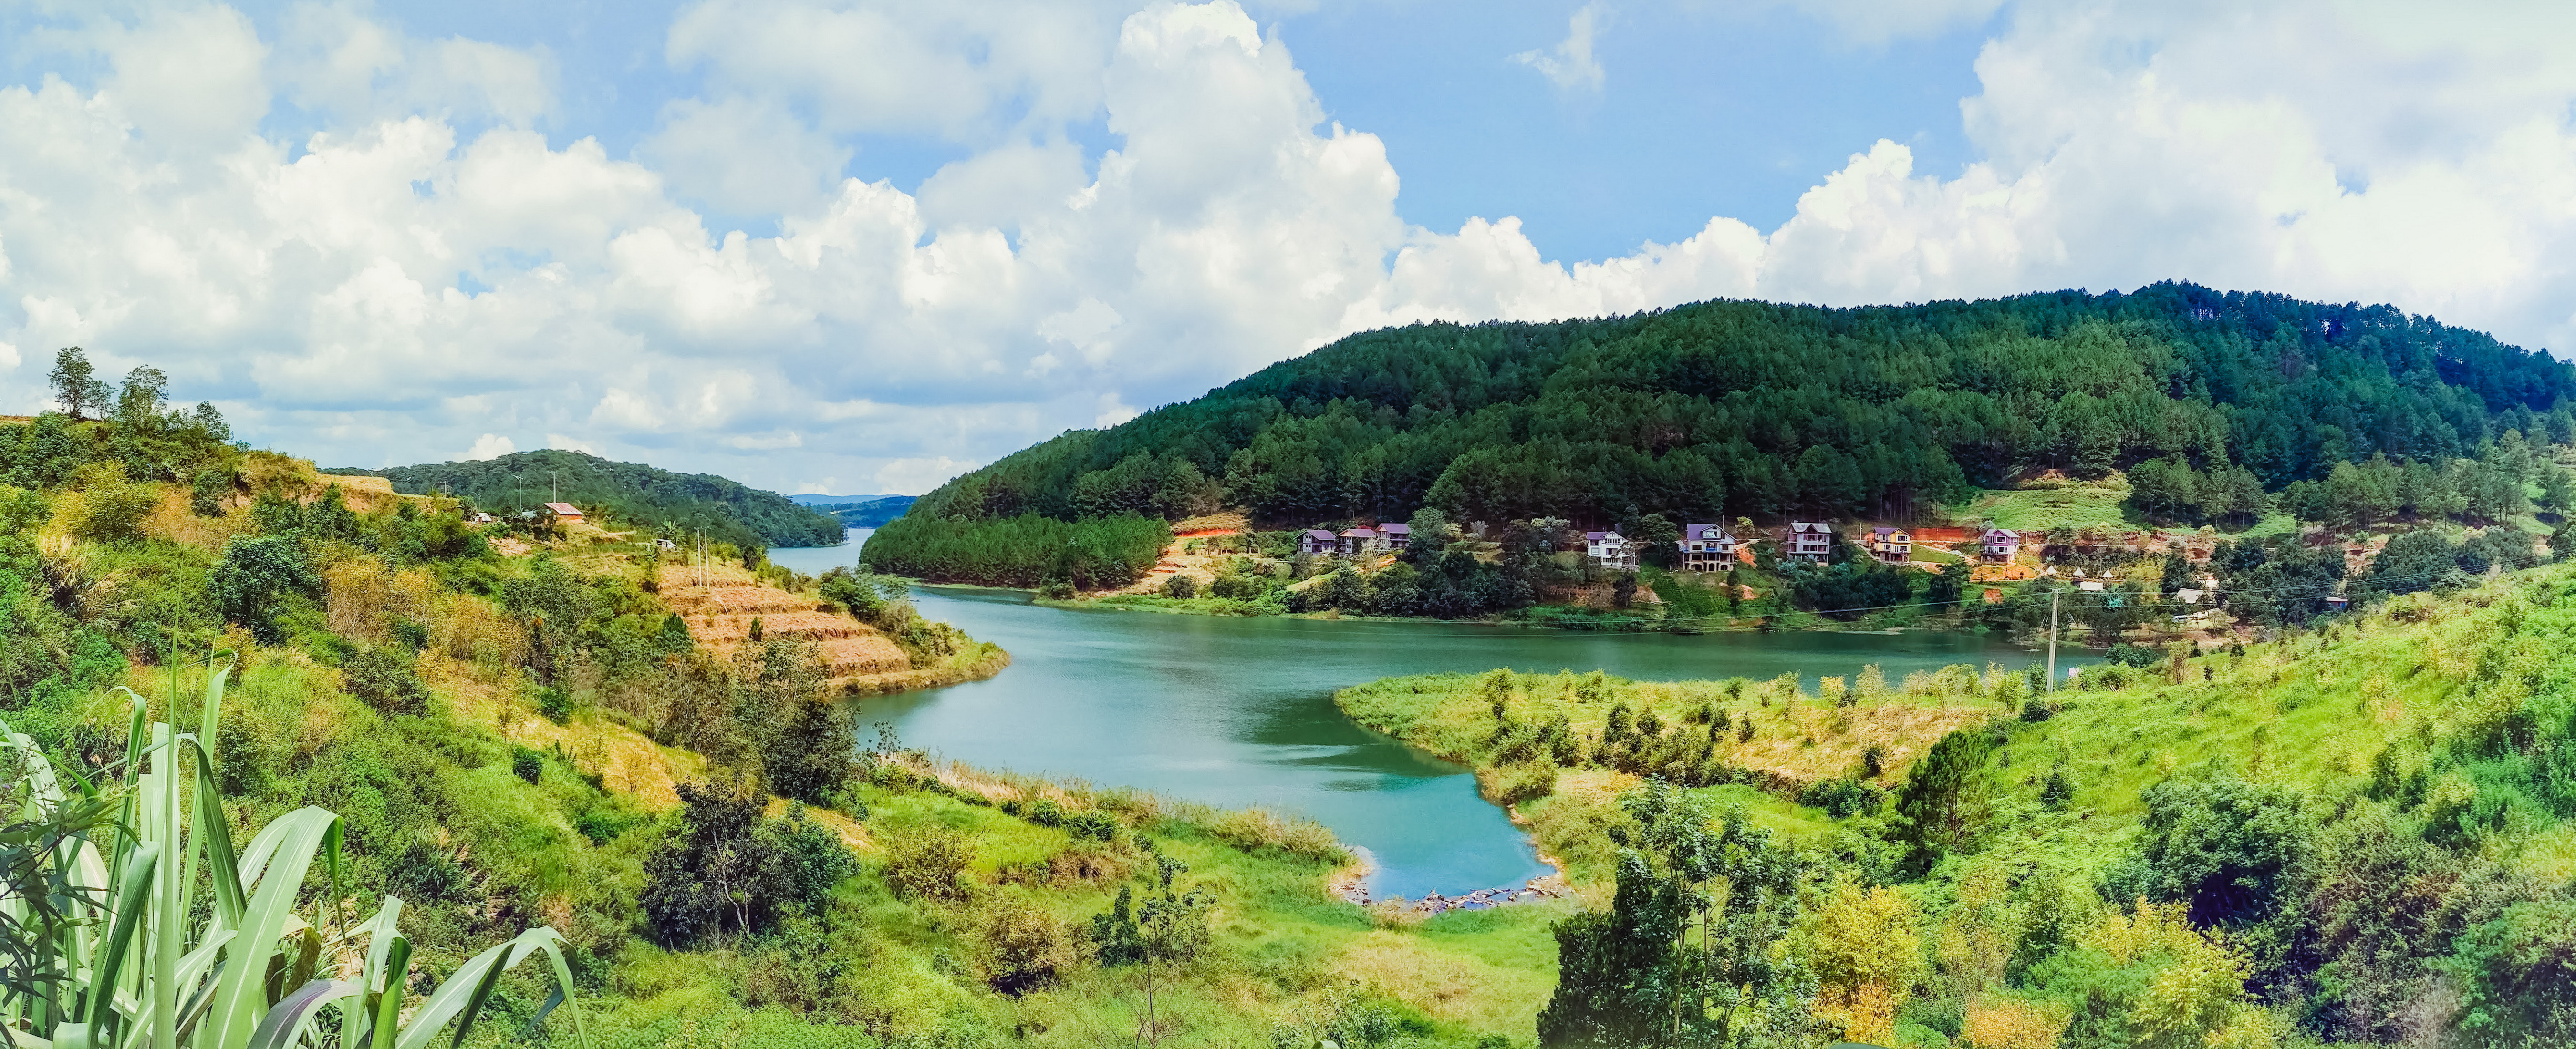
landscape, nature, nature reserve, vegetation, water resources, mount scenery, hill station, sky, river, reservoir, lake, rural area, national park, mountain, hill, tree, panorama, watercourse, cloud, water, tourism, bank